Hazing

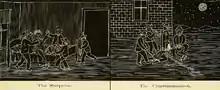
The "Scenes of Hazing", as portrayed in an early student yearbook of the Massachusetts Agricultural College. .

The practice of ritual abuse among social groups is not clearly understood. Because of its long-term acceptance and secretive nature of the ritual abuse among social groups the practice of hazing is not clearly understood. In military circles, hazing is sometimes assumed to test recruits under situations of stress and hostility. According to opponents, the problem with this approach is that the stress and hostility come from "inside" the group and not from "outside" as in actual combat situations, creating suspicion and distrust towards the superiors and comrades-in-arms. Willing participants may be motivated by a desire to prove to senior soldiers their stability in future combat situations, making the unit more secure. Still, blatantly brutal hazing can produce negative results, making the units more prone to break, desert, or mutiny than those without hazing traditions, as observed in the Russian army in Chechnya, where units with the strongest traditions of were the first to break and desert under enemy fire. At worst, hazing may lead into fragging incidents. Colleges and universities sometimes avoid publicizing hazing incidents for fear of damaging institutional reputations or incurring financial liability to victims.